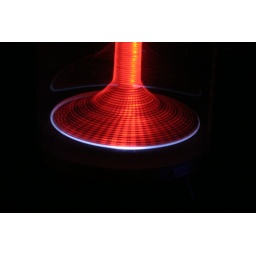
led pov sign in bar window.